John Forbes (British Army officer)

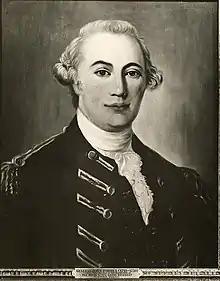
A portrait of Forbes

Brigadier-General John Forbes (5 September 1707 – 11 March 1759) was a British Army officer. During the French and Indian War, he commanded the 1758 Forbes Expedition which occupied the French outpost of Fort Duquesne. This required the construction of a military trail known as the Forbes Road, which became an important route for settlement of the Western United States. Forbes died in Philadelphia and was buried in the chancel of Christ Church, Philadelphia.